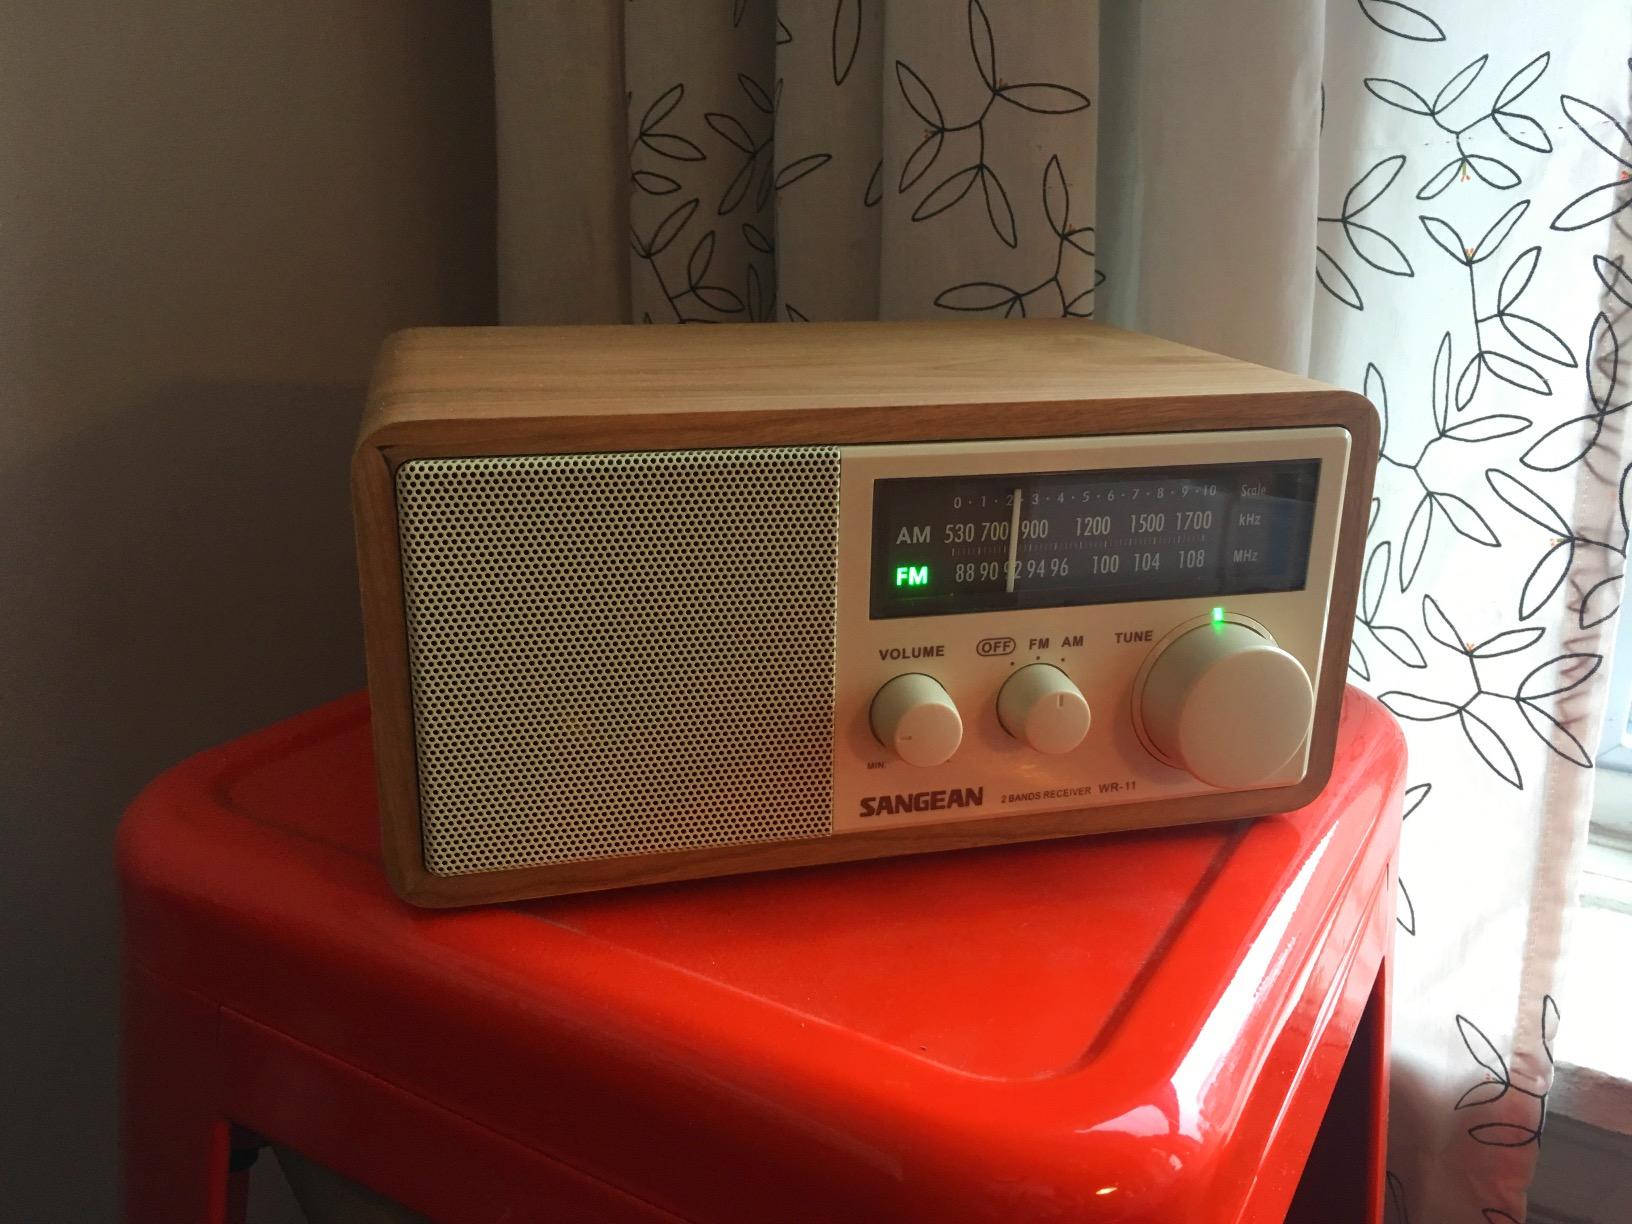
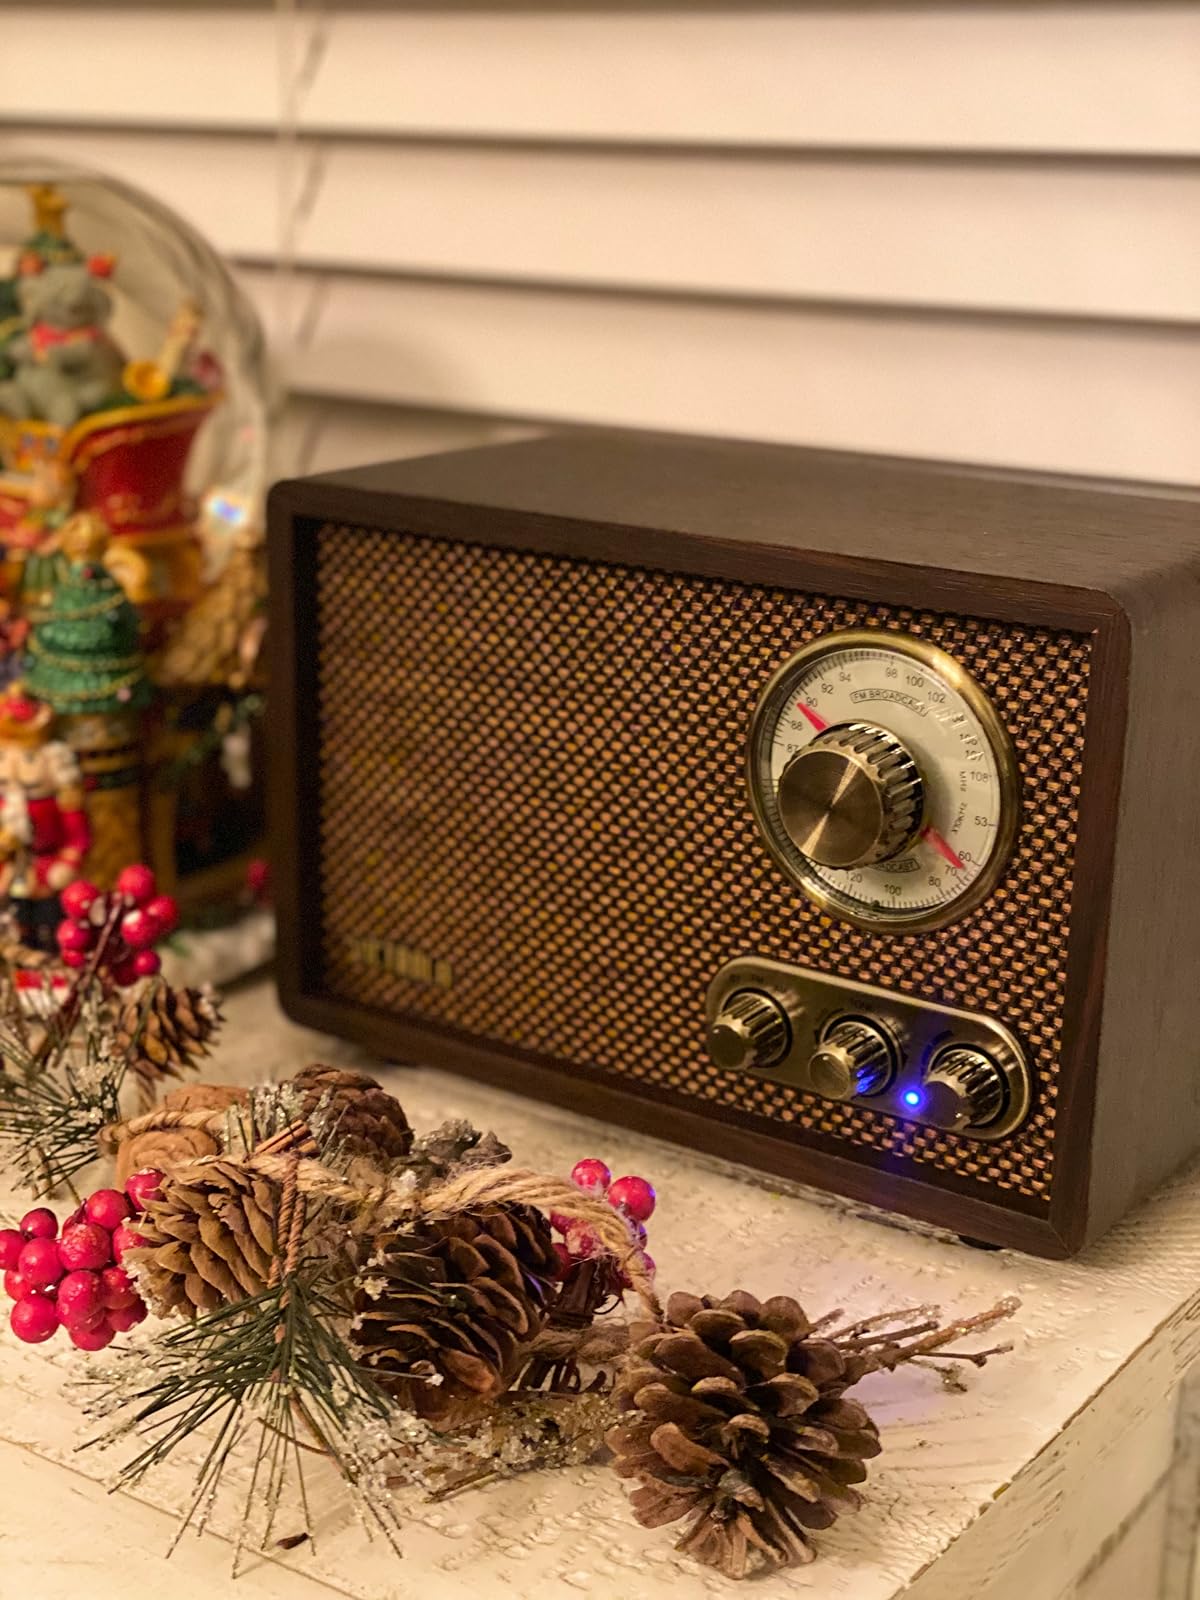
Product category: radio
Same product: no